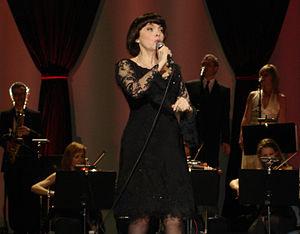
Photo prise à Cologne le 12 avril 2008 (Kölnarena 2008). Sony digital still camera 1553145. Modèle MPEGMOVIE VX DSC-W5.